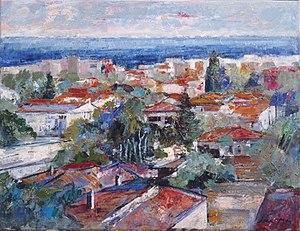
Joan Mas i Ramon est un artiste peintre post-impressionniste catalan.